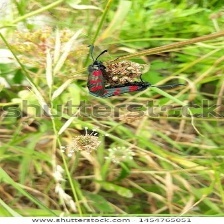
Species: SIXSPOT BURNET MOTH